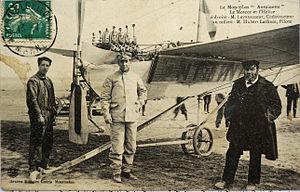
Léon Levavasseur, né le 7 décembre 1863 au Mesnil-au-Val et mort à Paris le 26 février 1922, est un pionnier français de l'aviation et des canots de course à moteur.